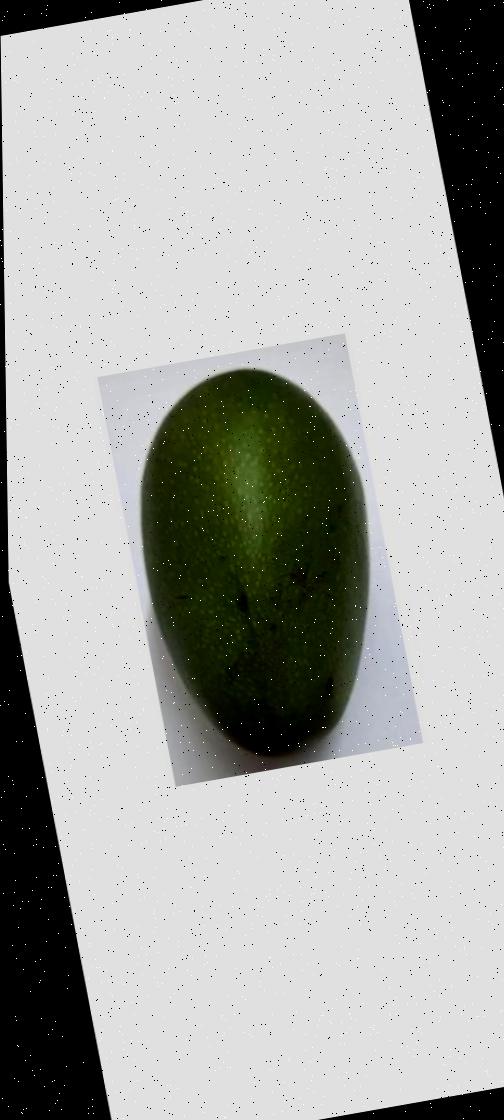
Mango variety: Ashshina Zhinuk